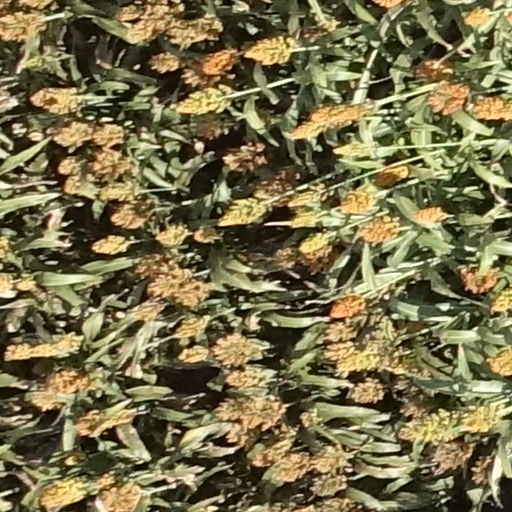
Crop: sorghum